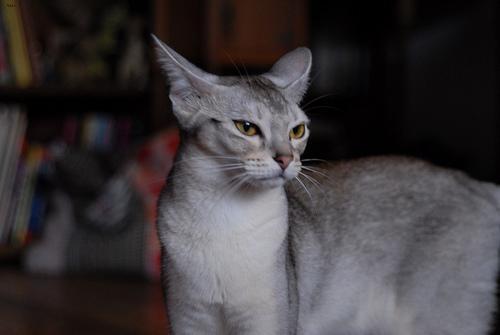
Abyssinian